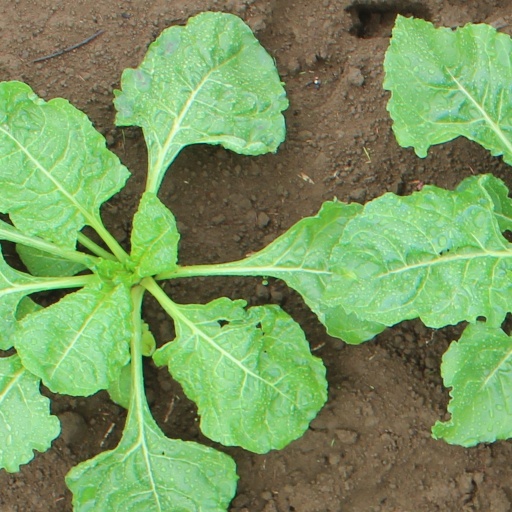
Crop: sugar beet